Helene Cooper

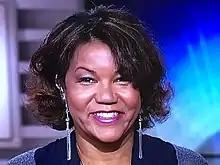
Helene Cooper

Helene Cooper (born April 22, 1966) is a Liberian-born American journalist who is a Pentagon correspondent for "The New York Times". Before that, she was the paper's White House correspondent in Washington, D.C. She joined the "Times" in 2004 as assistant editorial page editor.